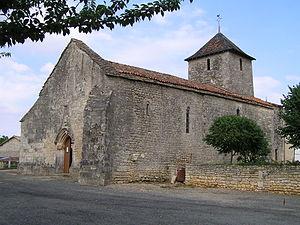
église de Villiers le Roux